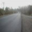
Label: road